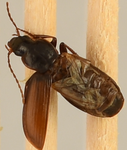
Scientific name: Calathus advena
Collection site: Niwot Ridge Mountain Research Station Site (NIWO), plot NIWO_007